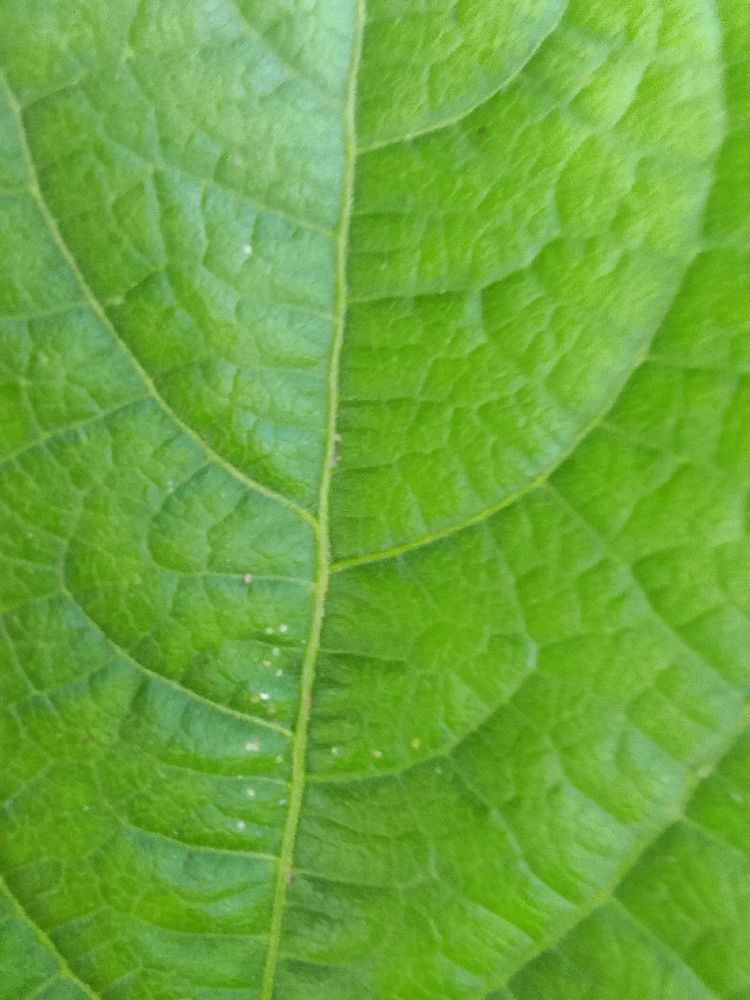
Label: healthy